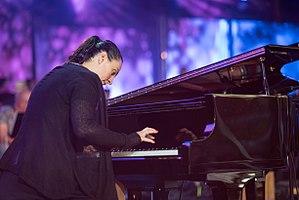
Elena Vaenga ou Vaïenga, née le 27 janvier 1977 à Severomorsk, est une chanteuse russe, auteur et actrice. Selon le journal russe Komsomolskaya Pravda, elle est l'une des plus populaires chanteuses russes. Elena Vaenga est son nom de scène ; son vrai nom est Elena Vladimirovna Khrulyova. Son nom de scène correspond à l'ancien nom de sa ville de naissance Severomorsk.